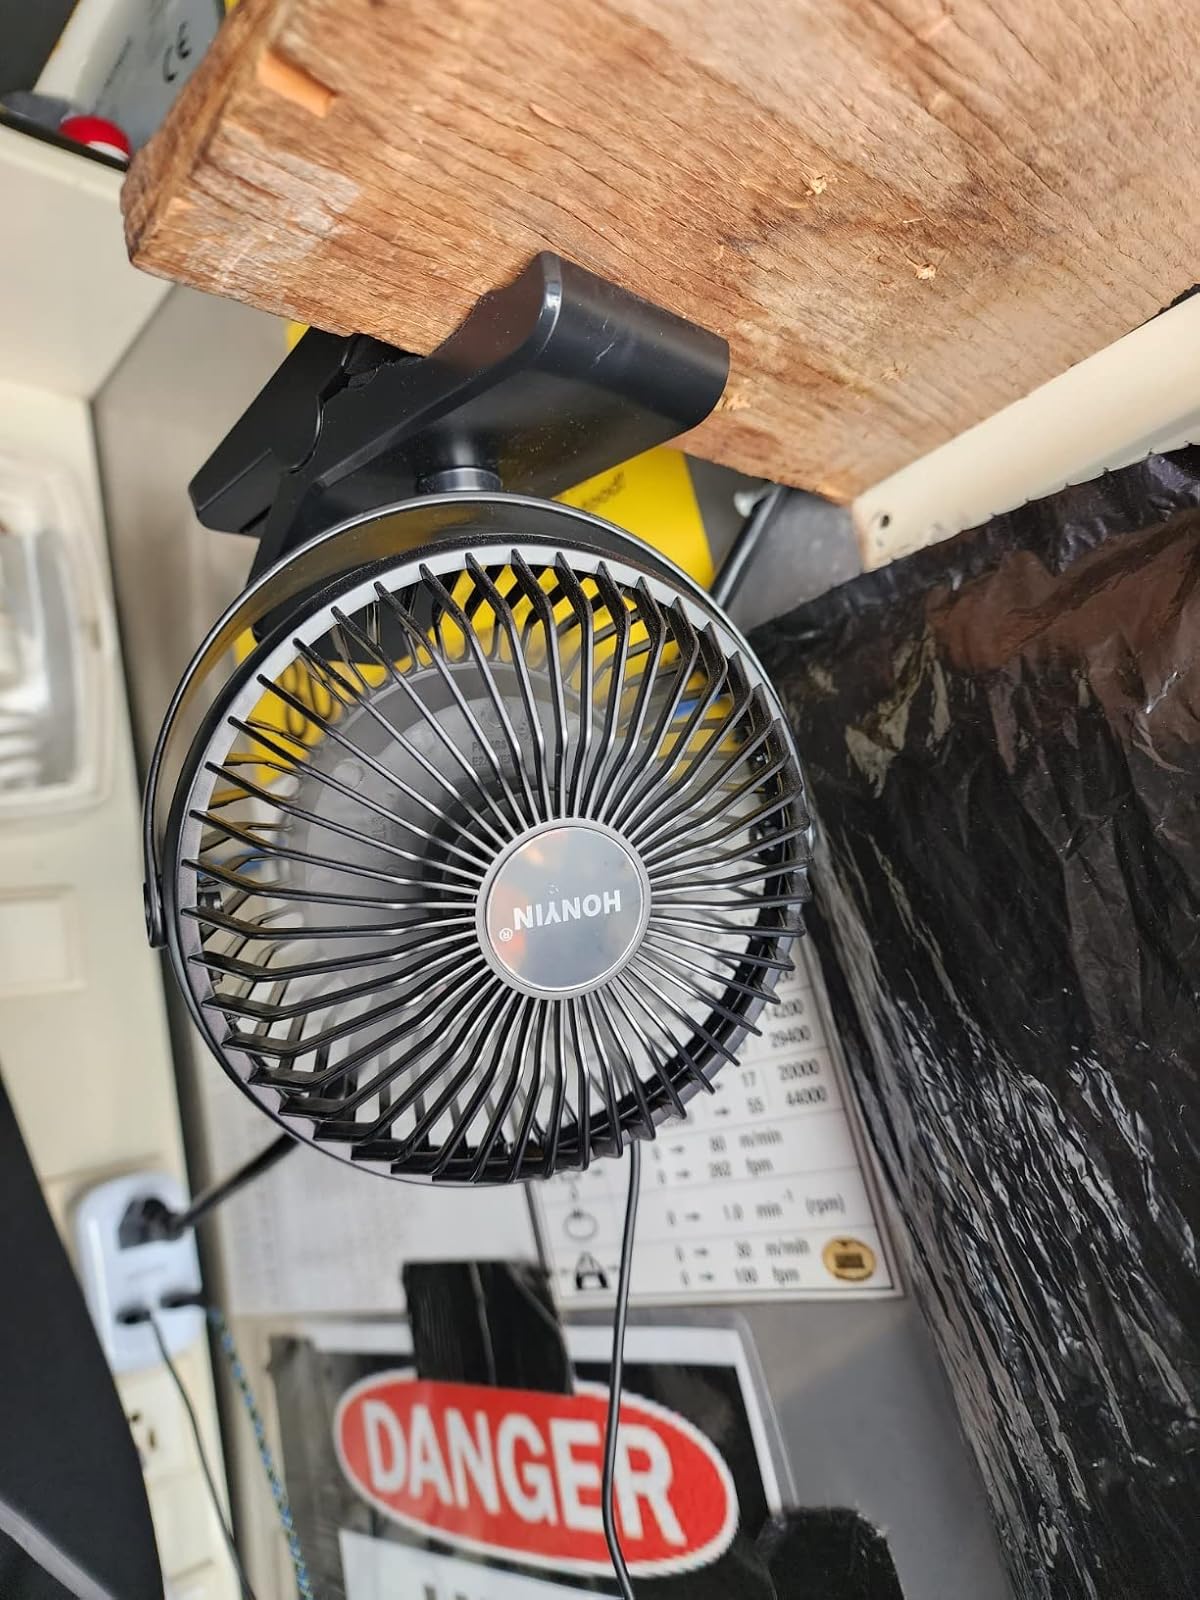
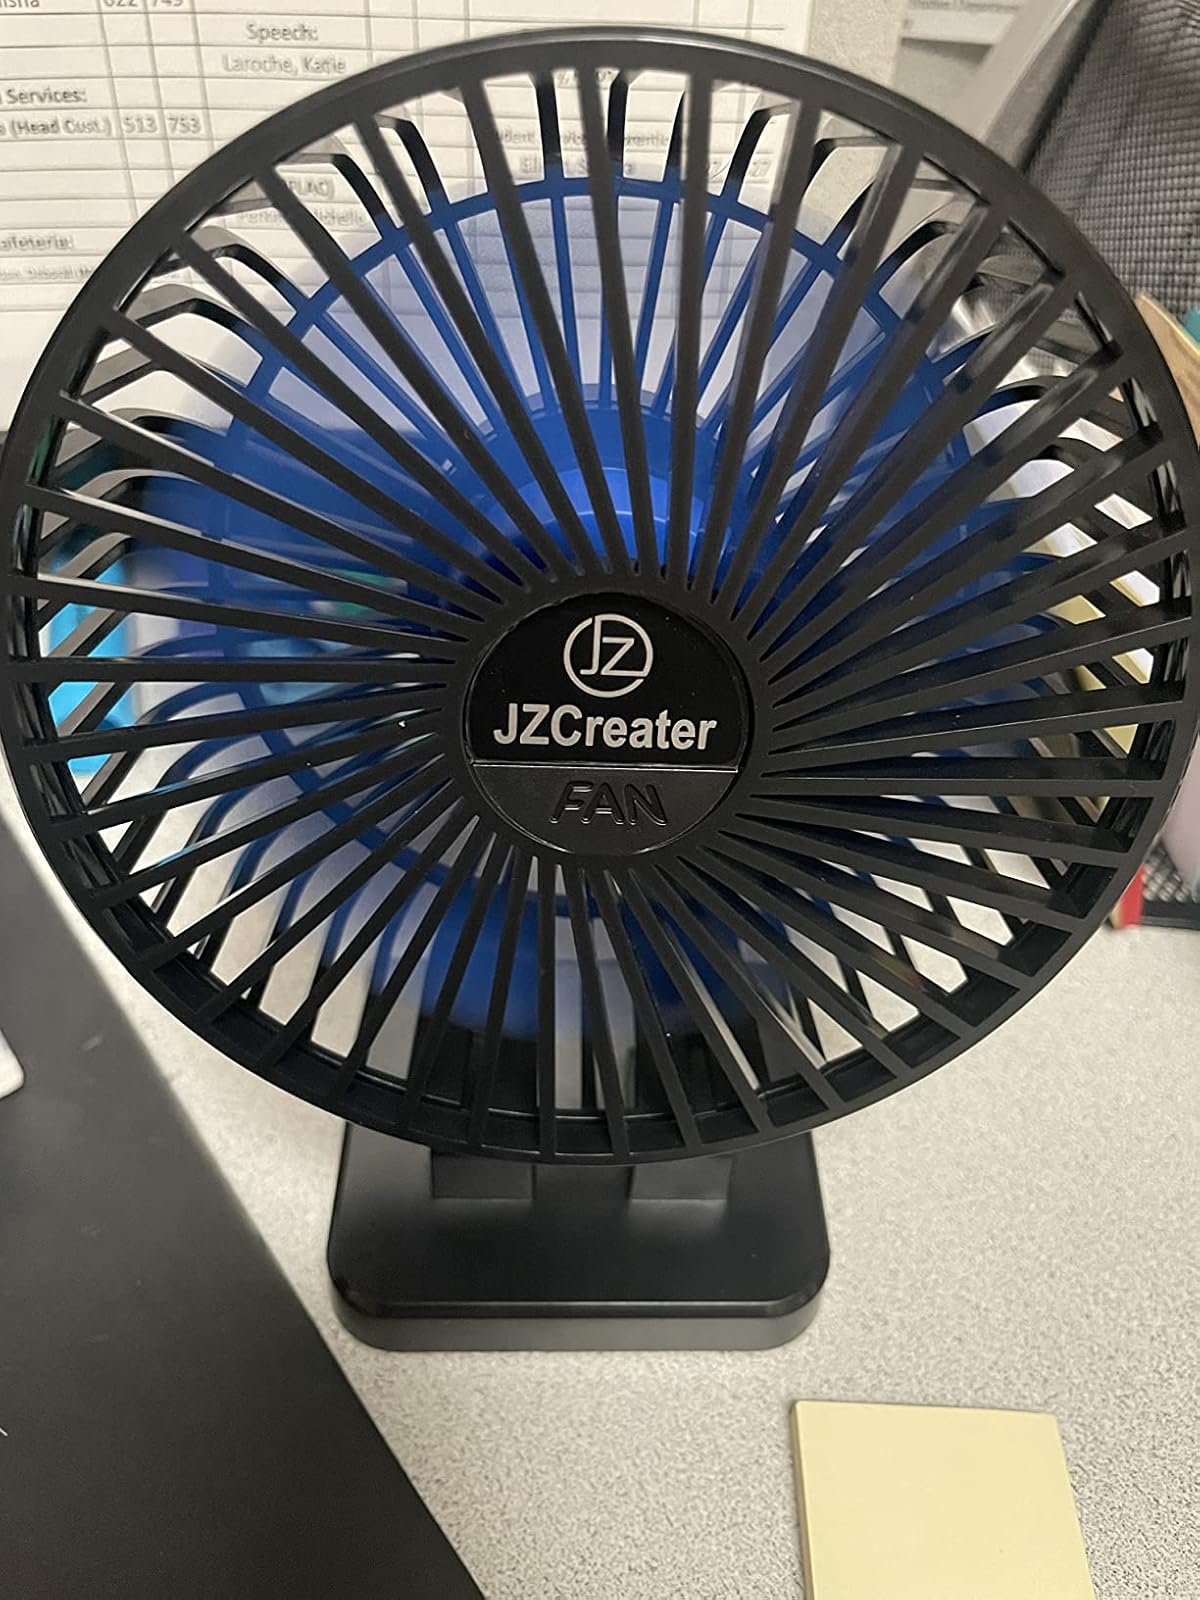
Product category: fan
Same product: no